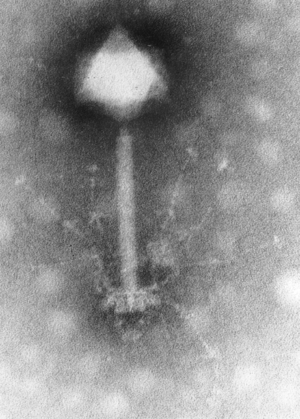
Synechococcus. Ces bactéries vivent essentiellement en mer, mais certaines espèces vivent en eau douce.
Les bactériophages, ou phages, plus rarement virus bactériens, sont des virus n'infectant que des bactéries. Ils sont omniprésents dans l'ensemble de la biosphère. On les trouve partout, d'autant plus que le milieu est riche en bactéries, notamment en quantité importante dans les excréments, le sol et les eaux d'égout ; il y a dans un millilitre d'eau de mer près de 50 millions de bactériophages. Le support de l'information génétique des bactériophages peut être un ADN ou un ARN. De par leurs capsides, les phages sont qualifiés de virus complexes.